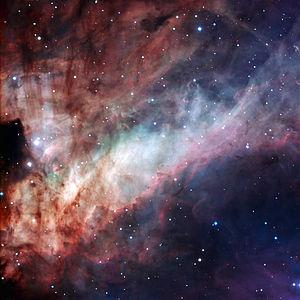
Le catalogue Sharpless est une liste de 313 régions HII, supposée être exhaustive au nord de la déclinaison -27°, pour les nébuleuses plus au sud, il y a le Catalogue de Gum. Une première version fut publiée en 1953 avec 142 objets par l'astronome américain Stewart Sharpless et la seconde version fut publiée en 1959 avec 313 objets.
Shadow Galactica est le nom de la cinquième et dernière organisation maléfique de la série Sailor Moon, créée par Naoko Takeuchi. Elle est dirigée par Sailor Galaxia, qui, habitée par Chaos, cherche à devenir la guerrière la plus puissante de la galaxie. Elle se fait aider par ses subalternes, les Sailor Animamates.
Le catalogue de Gum est le nom d'un catalogue astronomique de 85 nébuleuses en émission du ciel austral. Il fut compilé par l'astronome australien Colin Stanley Gum à l'observatoire du Mont Stromlo en utilisant la photographie à grand champ. Gum publia ses découvertes en 1955 dans une étude intitulée Une étude des nébuleuses H-alpha diffuses du ciel austral qui présentait un catalogue de 85 nébuleuses ou complexes nébulaires. Parmi les catalogues similaires, citons le catalogue Sharpless et le catalogue RCW, et de nombreux objets de Gum sont présents dans ces autres catalogues.